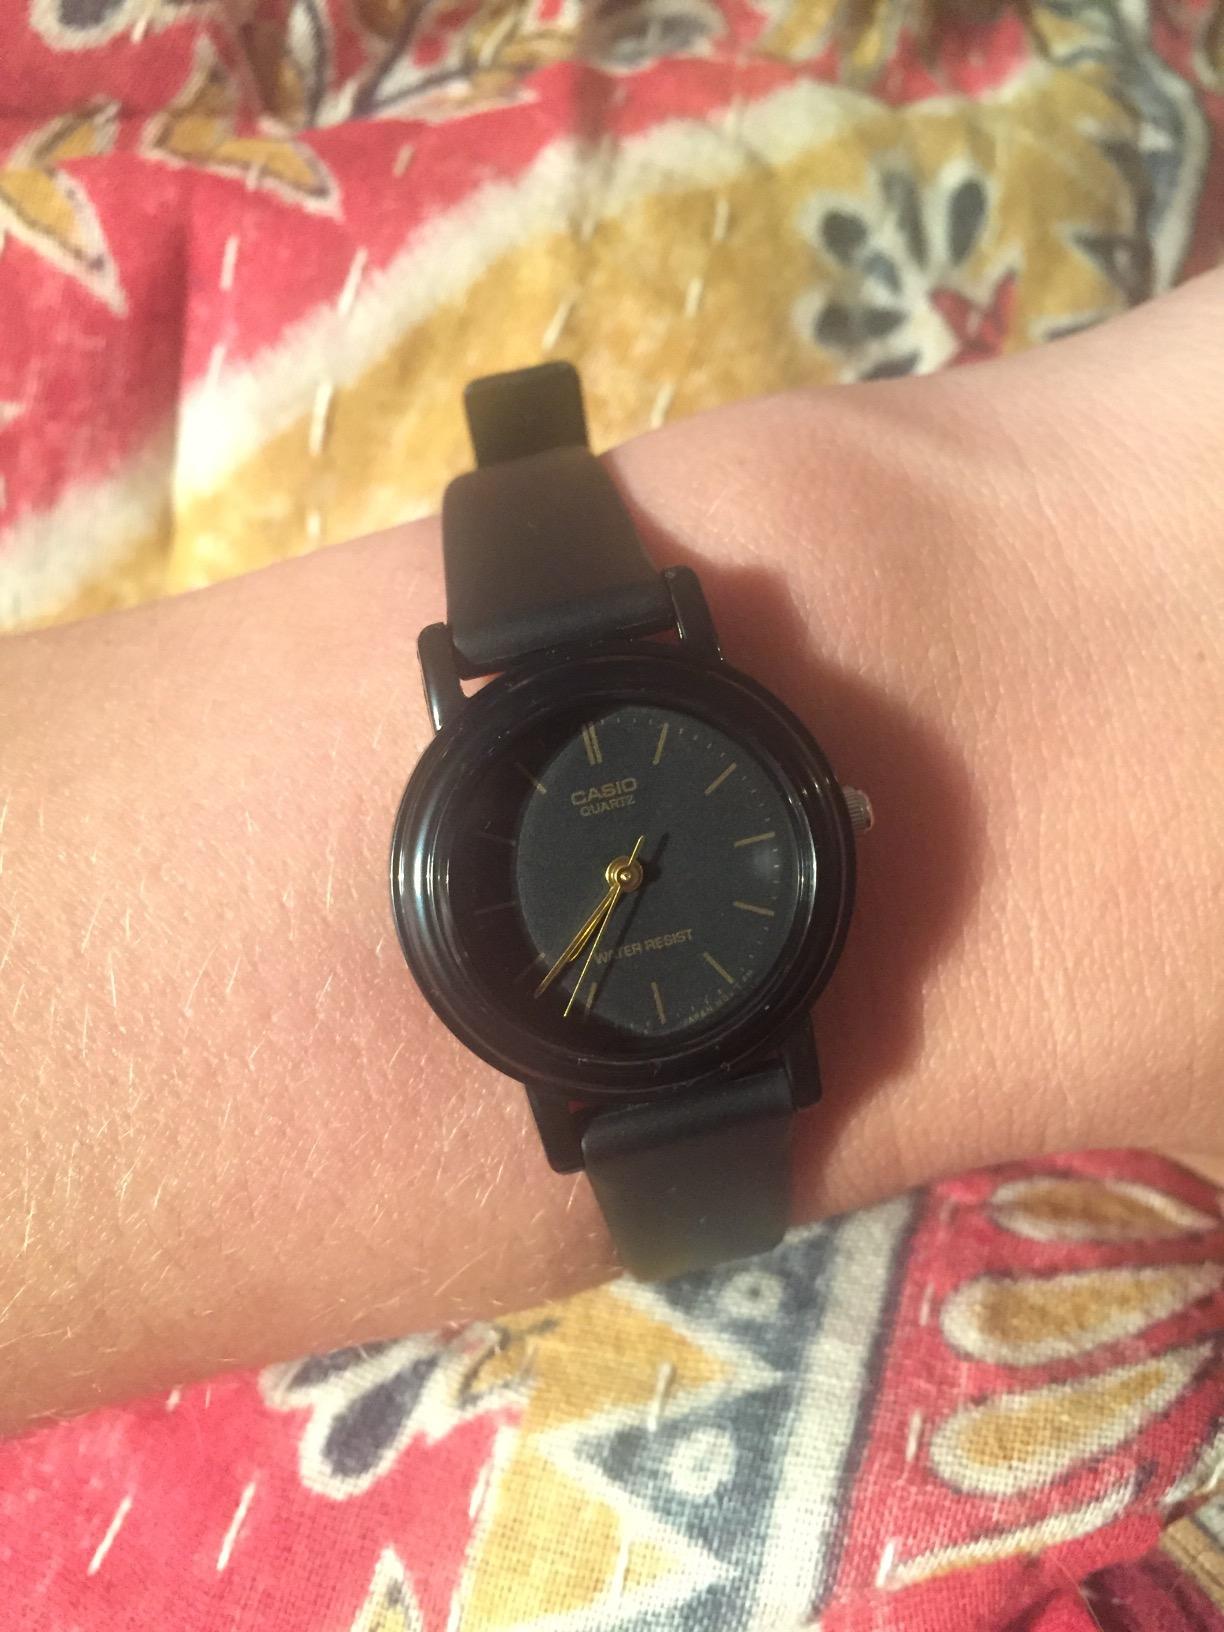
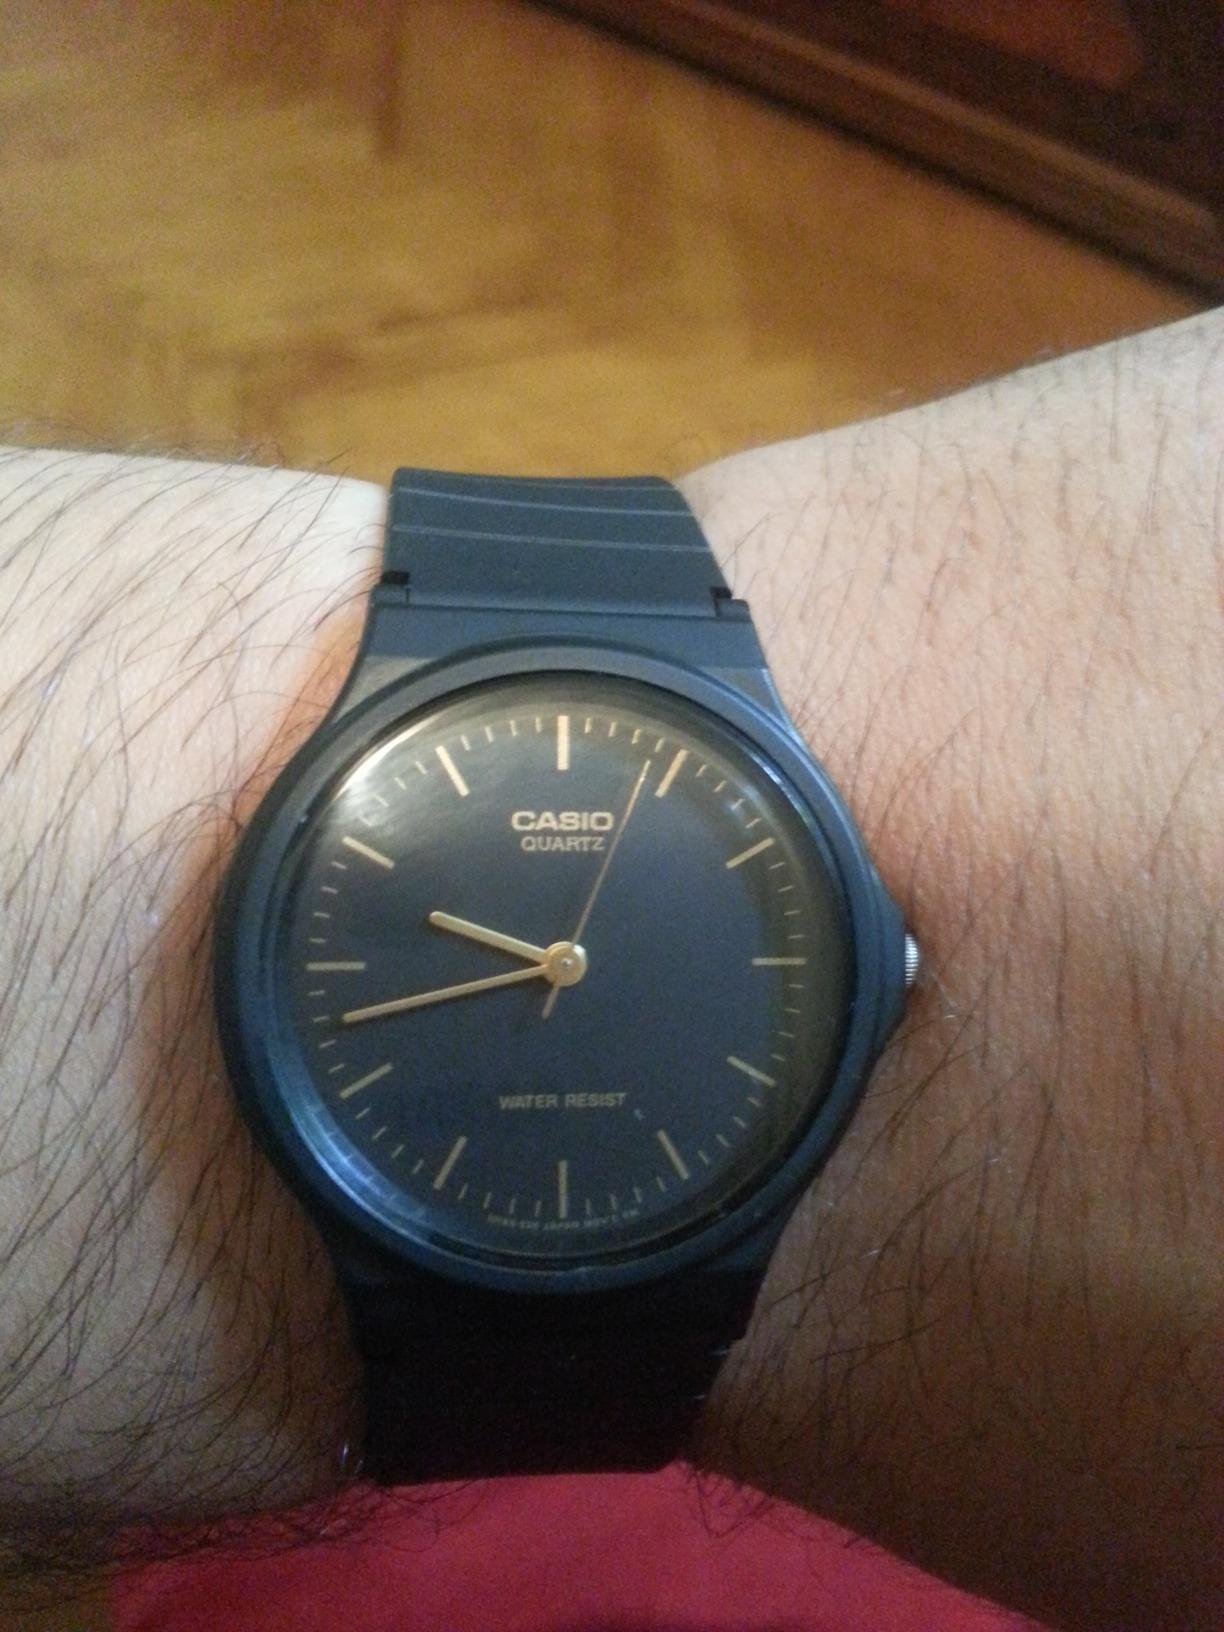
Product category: accessories_watch
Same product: no